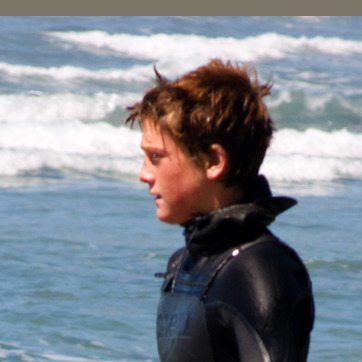
Material: skin